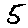
Label: 5